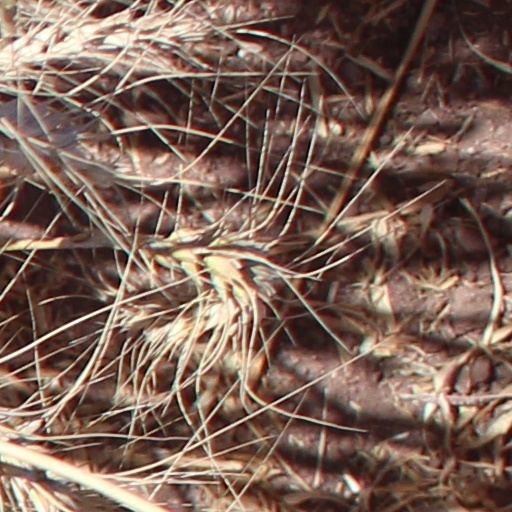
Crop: wheat